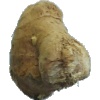
Label: Ginger Root 1